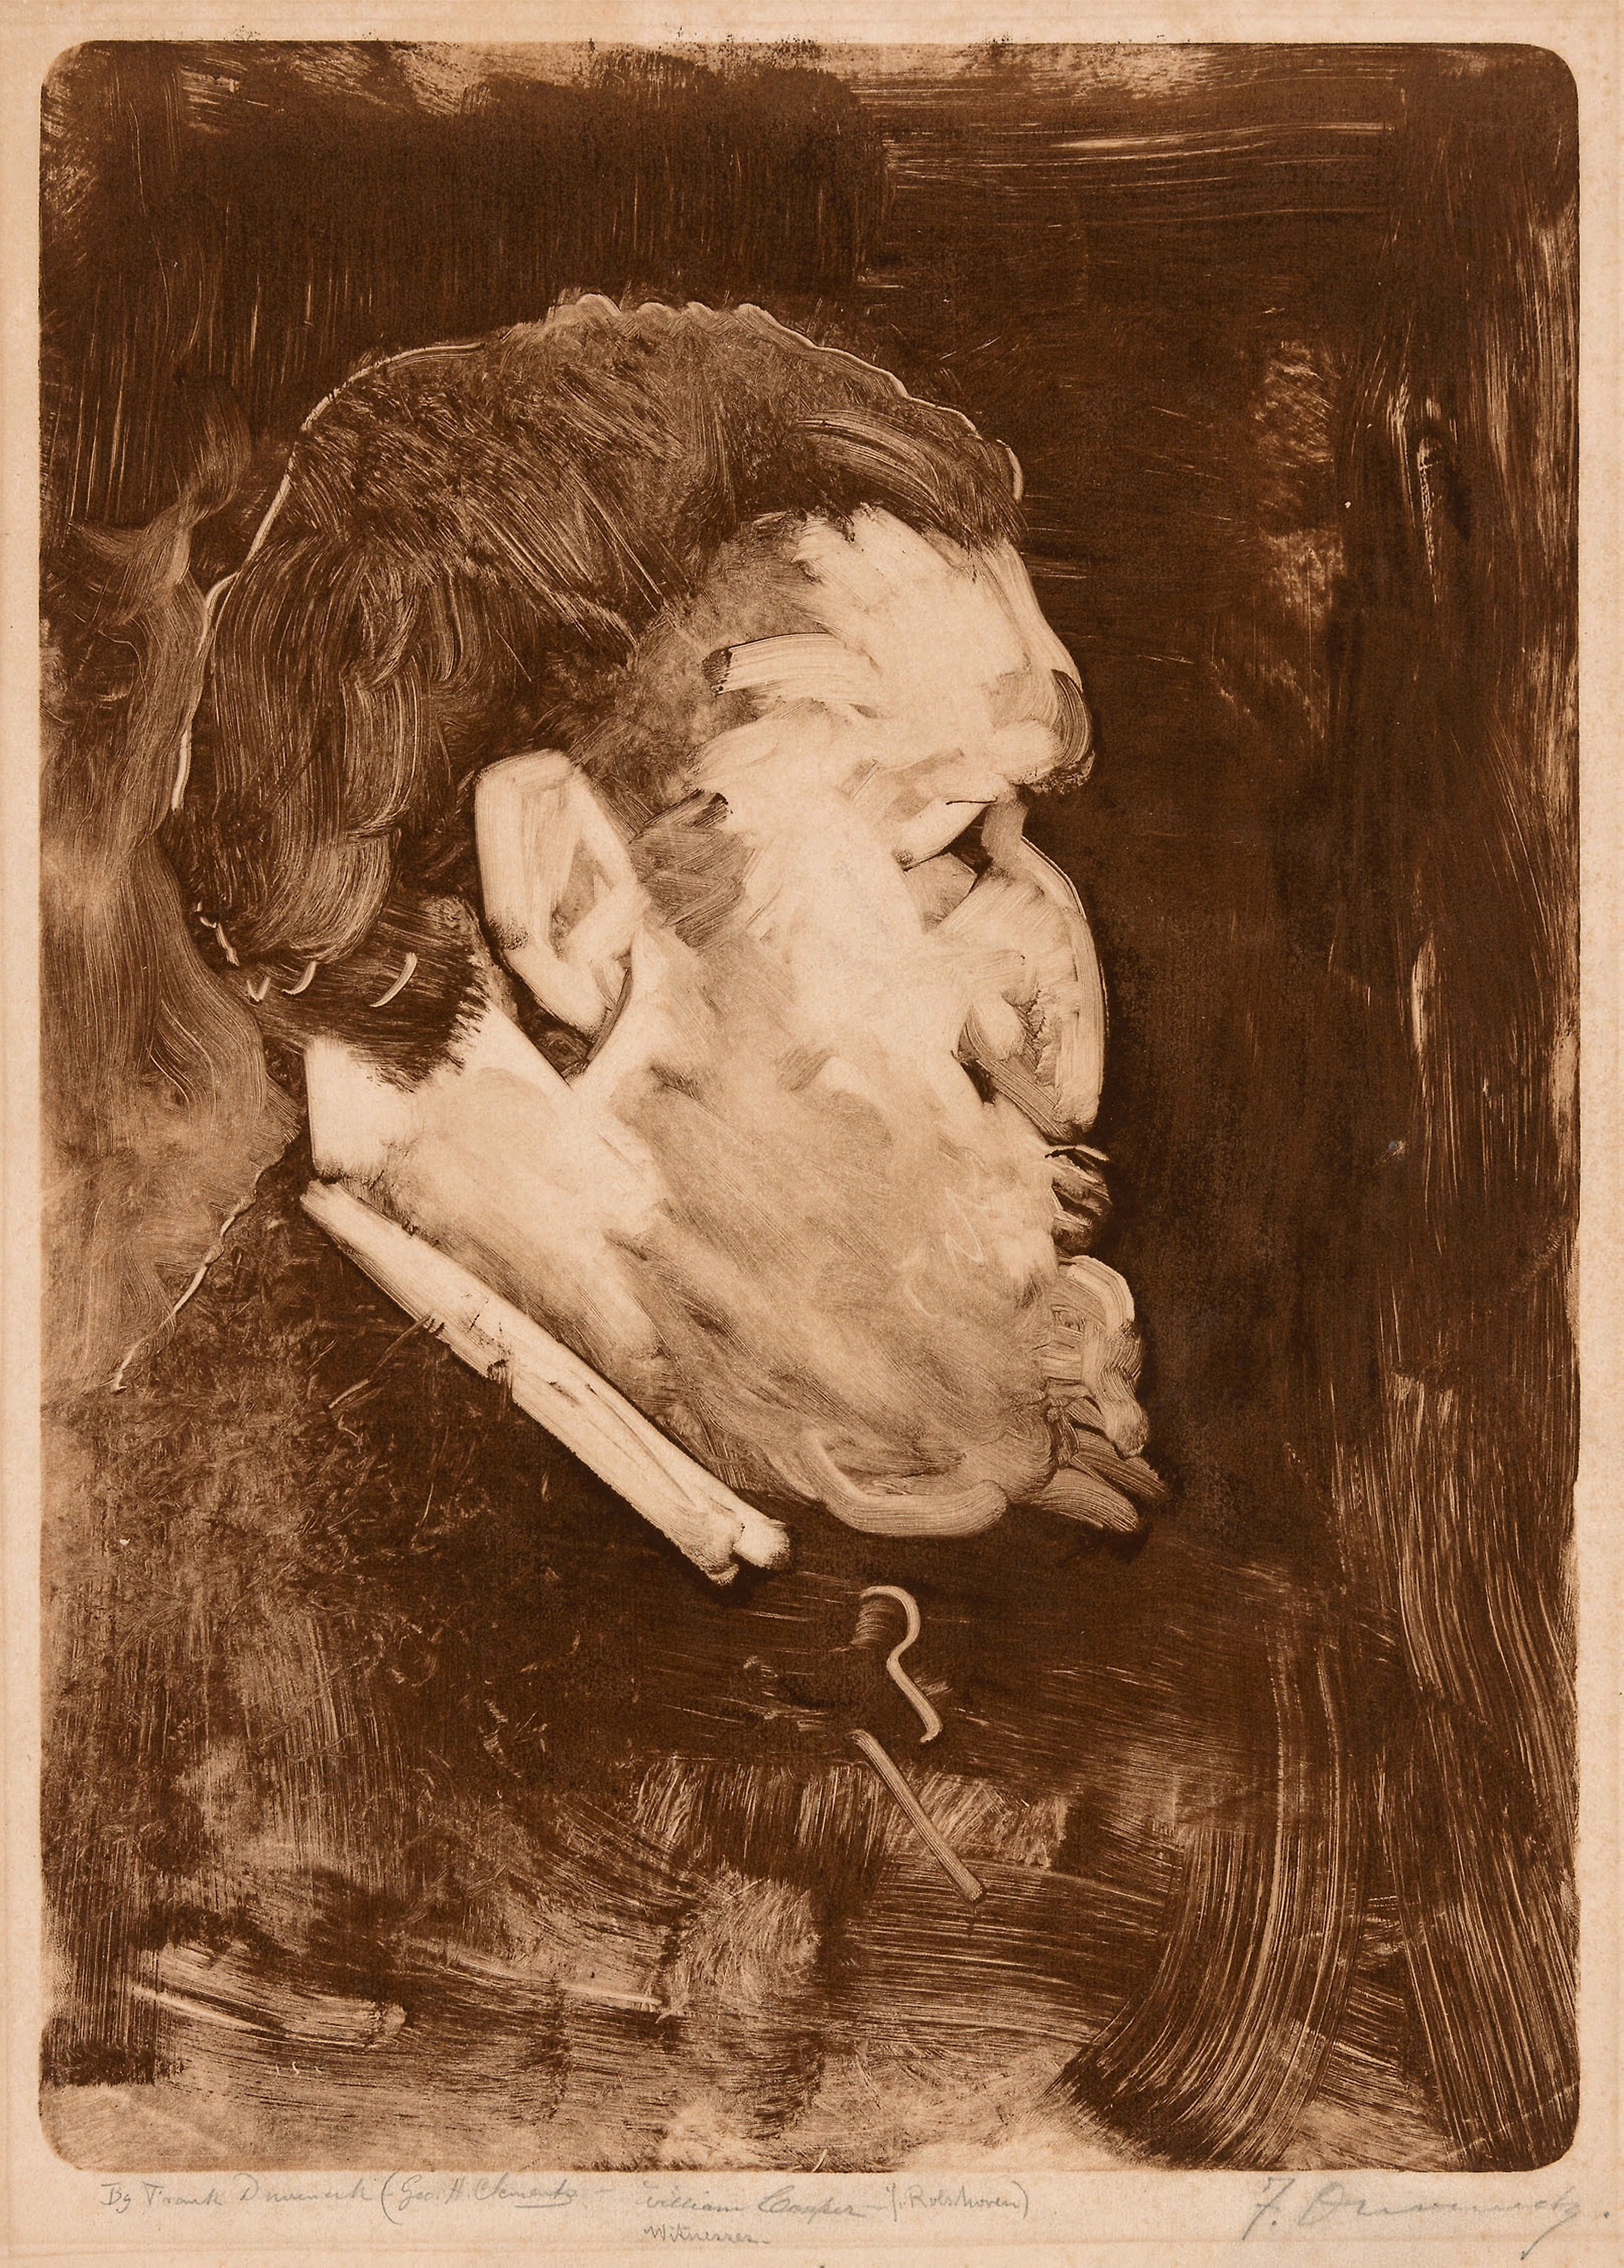
portrait, art, head, human behavior, drawing, illustration, vintage clothing, self portrait, visual arts, artwork, painting, jaw, figure drawing, black and white, stock photography